Kevin Harvick

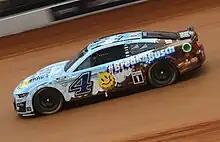
Harvick racing at Bristol Motor Speedway in 2023

Harvick began the 2021 Cup season with three consecutive top-ten finishes and was one of two drivers to do that, the other being Michael McDowell. His streak ended in the fourth race at Las Vegas when he finished 20th after starting on the pole. Harvick finished 37th at the inaugural Circuit of the Americas race after Bubba Wallace collided with him under rainy conditions, sustaining his first DNF since the 2019 Bass Pro Shops NRA Night Race. He, later on, criticized NASCAR for allowing the race to proceed with poor visibility. Despite scoring no wins for the first time since 2009, Harvick managed to make the playoffs with his consistency.